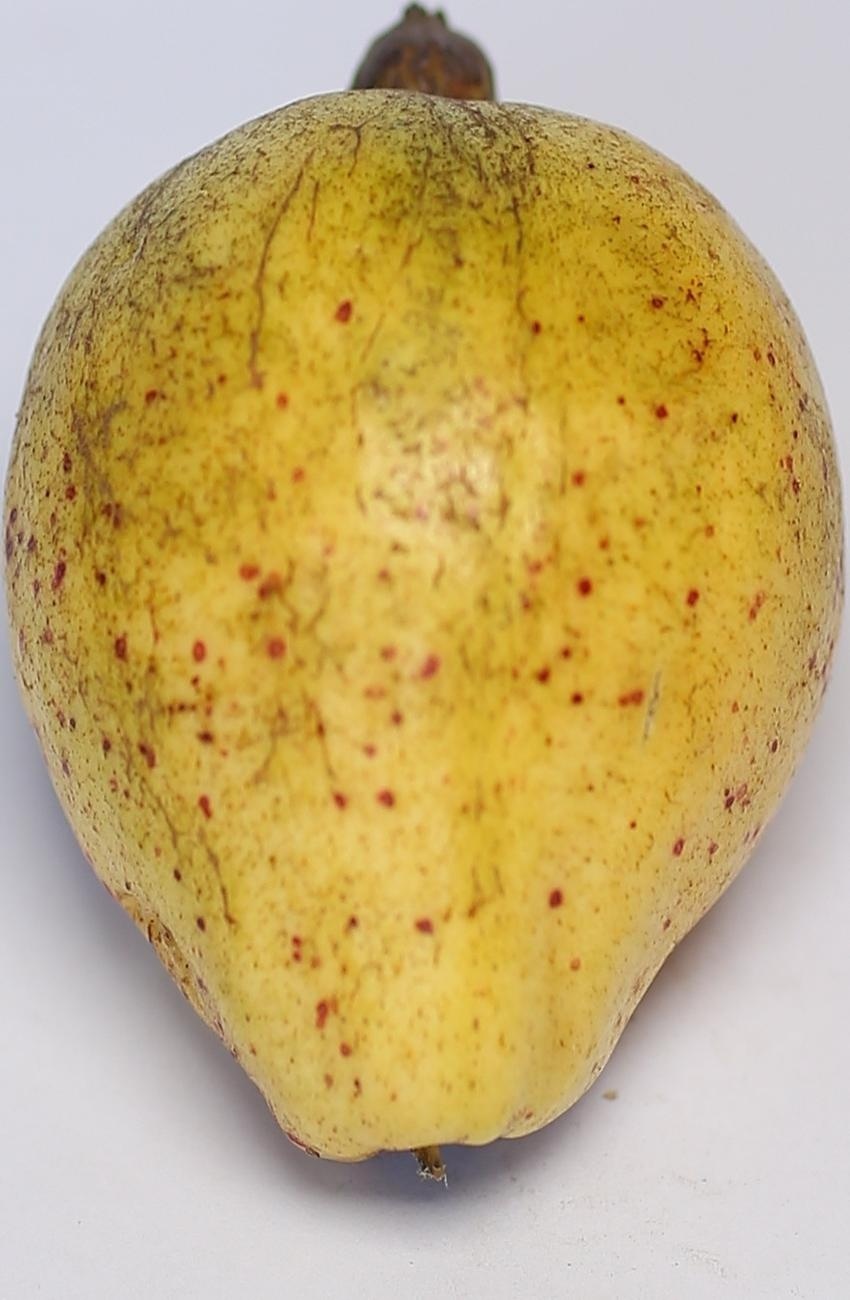
Maturity: ripe
Variety: riyali